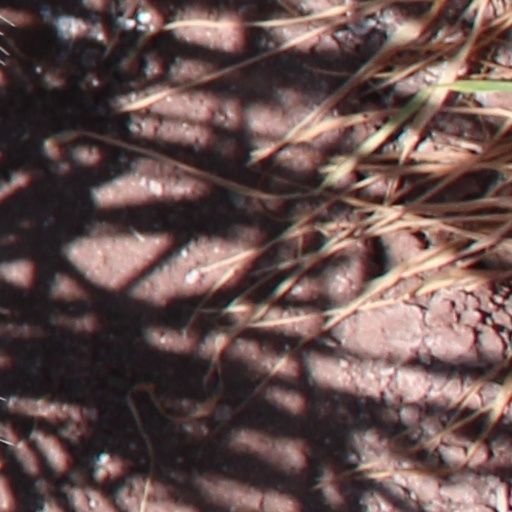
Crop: wheat